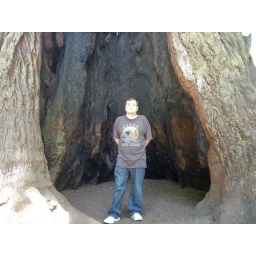
I'm standing in the hollowed out base of a giant redwood tree.